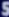
Number: 5